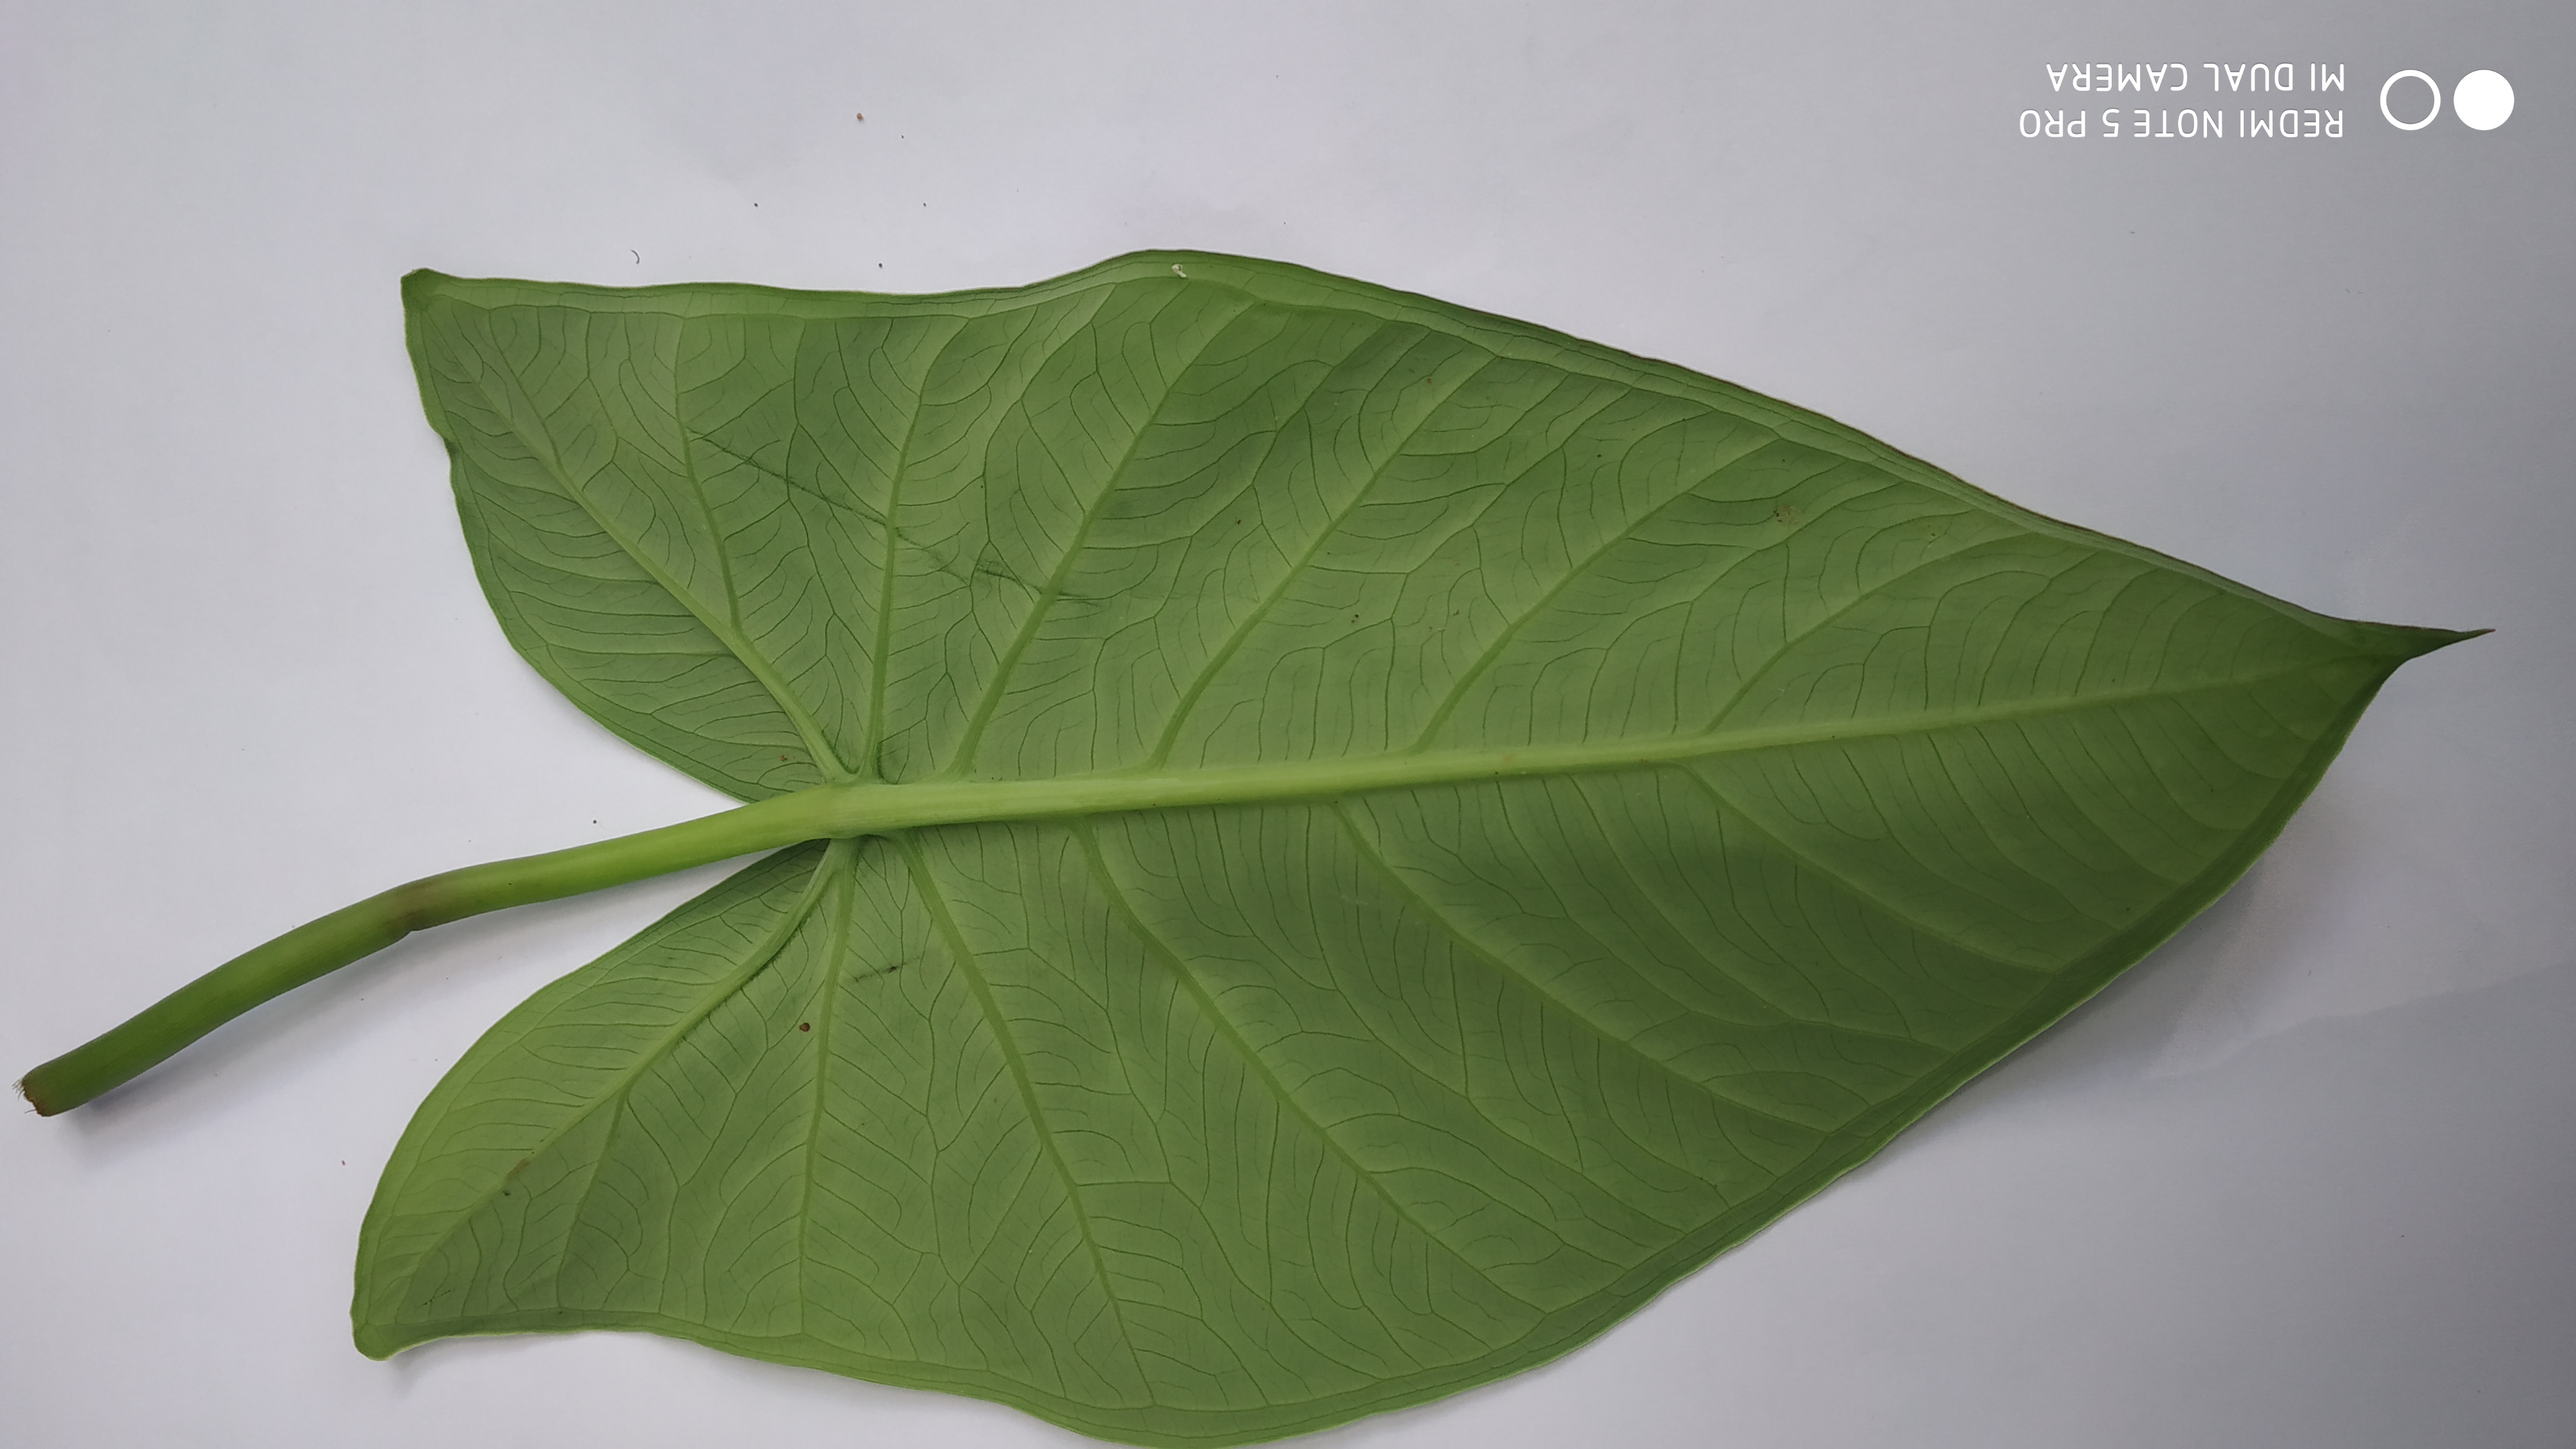
Plant: Taro